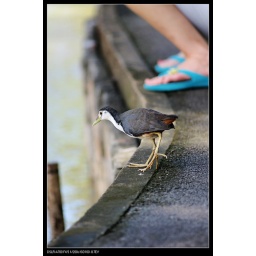
I myself peronally love this one for the cute bird which was curious for the fish in the lake.